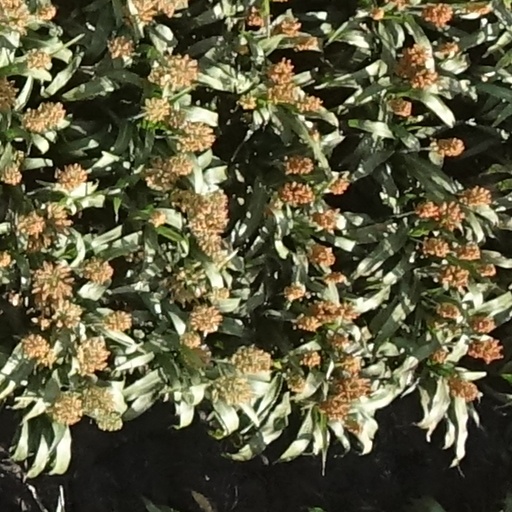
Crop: sorghum